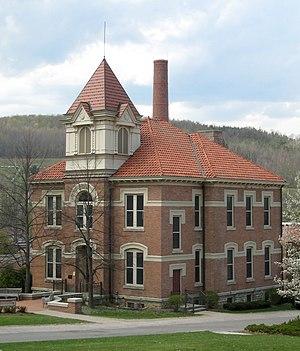
Le batiment Kanakadea dans l'Université Alfred à Alfred (New-York, États-Unis). Le bâtiment, construit en 1884, a servi d'école avant un incendie en 1907. Aujourd'hui, l'extérieur a été restauré dans son aspect originel et l'intérieur est utilisé par le département de lettres.